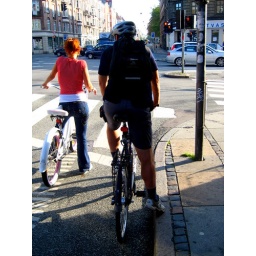
Like the girl on the left, I feel safe and secure in the Copenhagen bike culture.